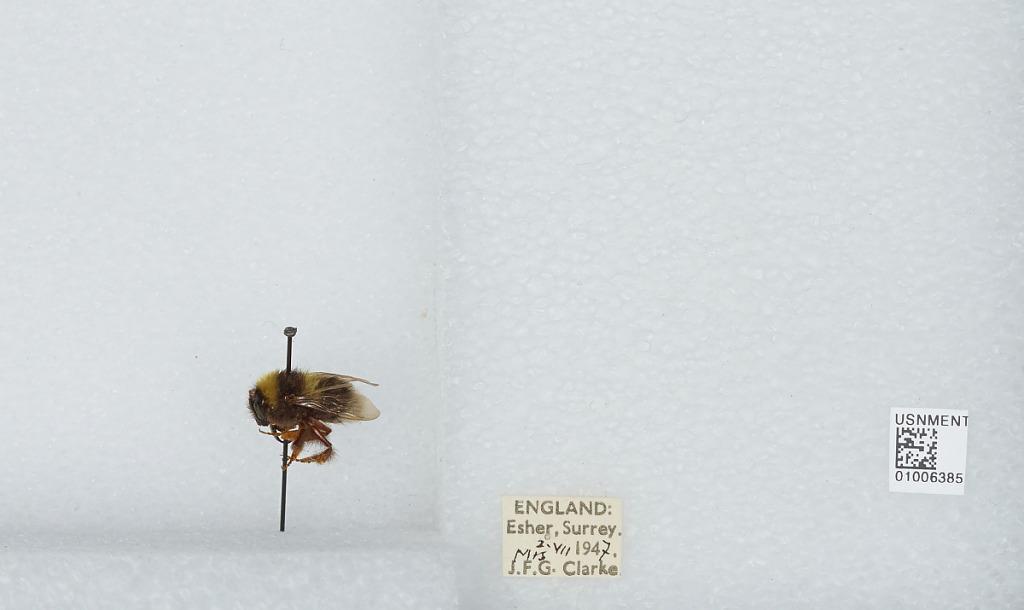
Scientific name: Bombus (Megabombus) hortorum (Linnaeus)
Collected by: J. Clarke
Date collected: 1947-7-2
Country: United Kingdom
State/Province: England
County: Surrey
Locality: Elmbridge; Esher
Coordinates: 51.3692, -0.365